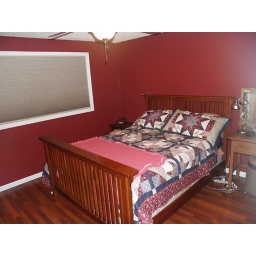
Master Bedroom in barn red and tan.